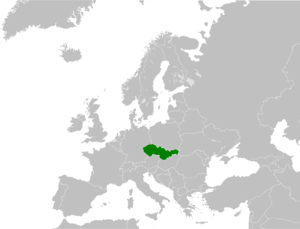
La République fédérale tchèque et slovaque fut le dernier régime politique de la Tchécoslovaquie, faisant suite à la révolution de Velours qui amena la chute du régime communiste. Elle fit figure de période de transition et ne vécut que deux ans, étant dissoute lors de la séparation du pays entre la République tchèque et la République slovaque.